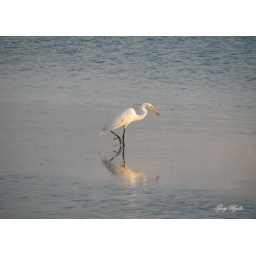
An Egret walking along the water at sunset in Clearwater Florida